Hyperdrive (British TV series)

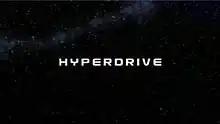

Hyperdrive is a British television science fiction sitcom broadcast by BBC Two in 2006 and 2007.